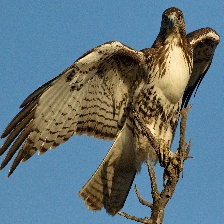
Species: RED TAILED HAWK
Scientific name: BUTEO JAMAICENSIS